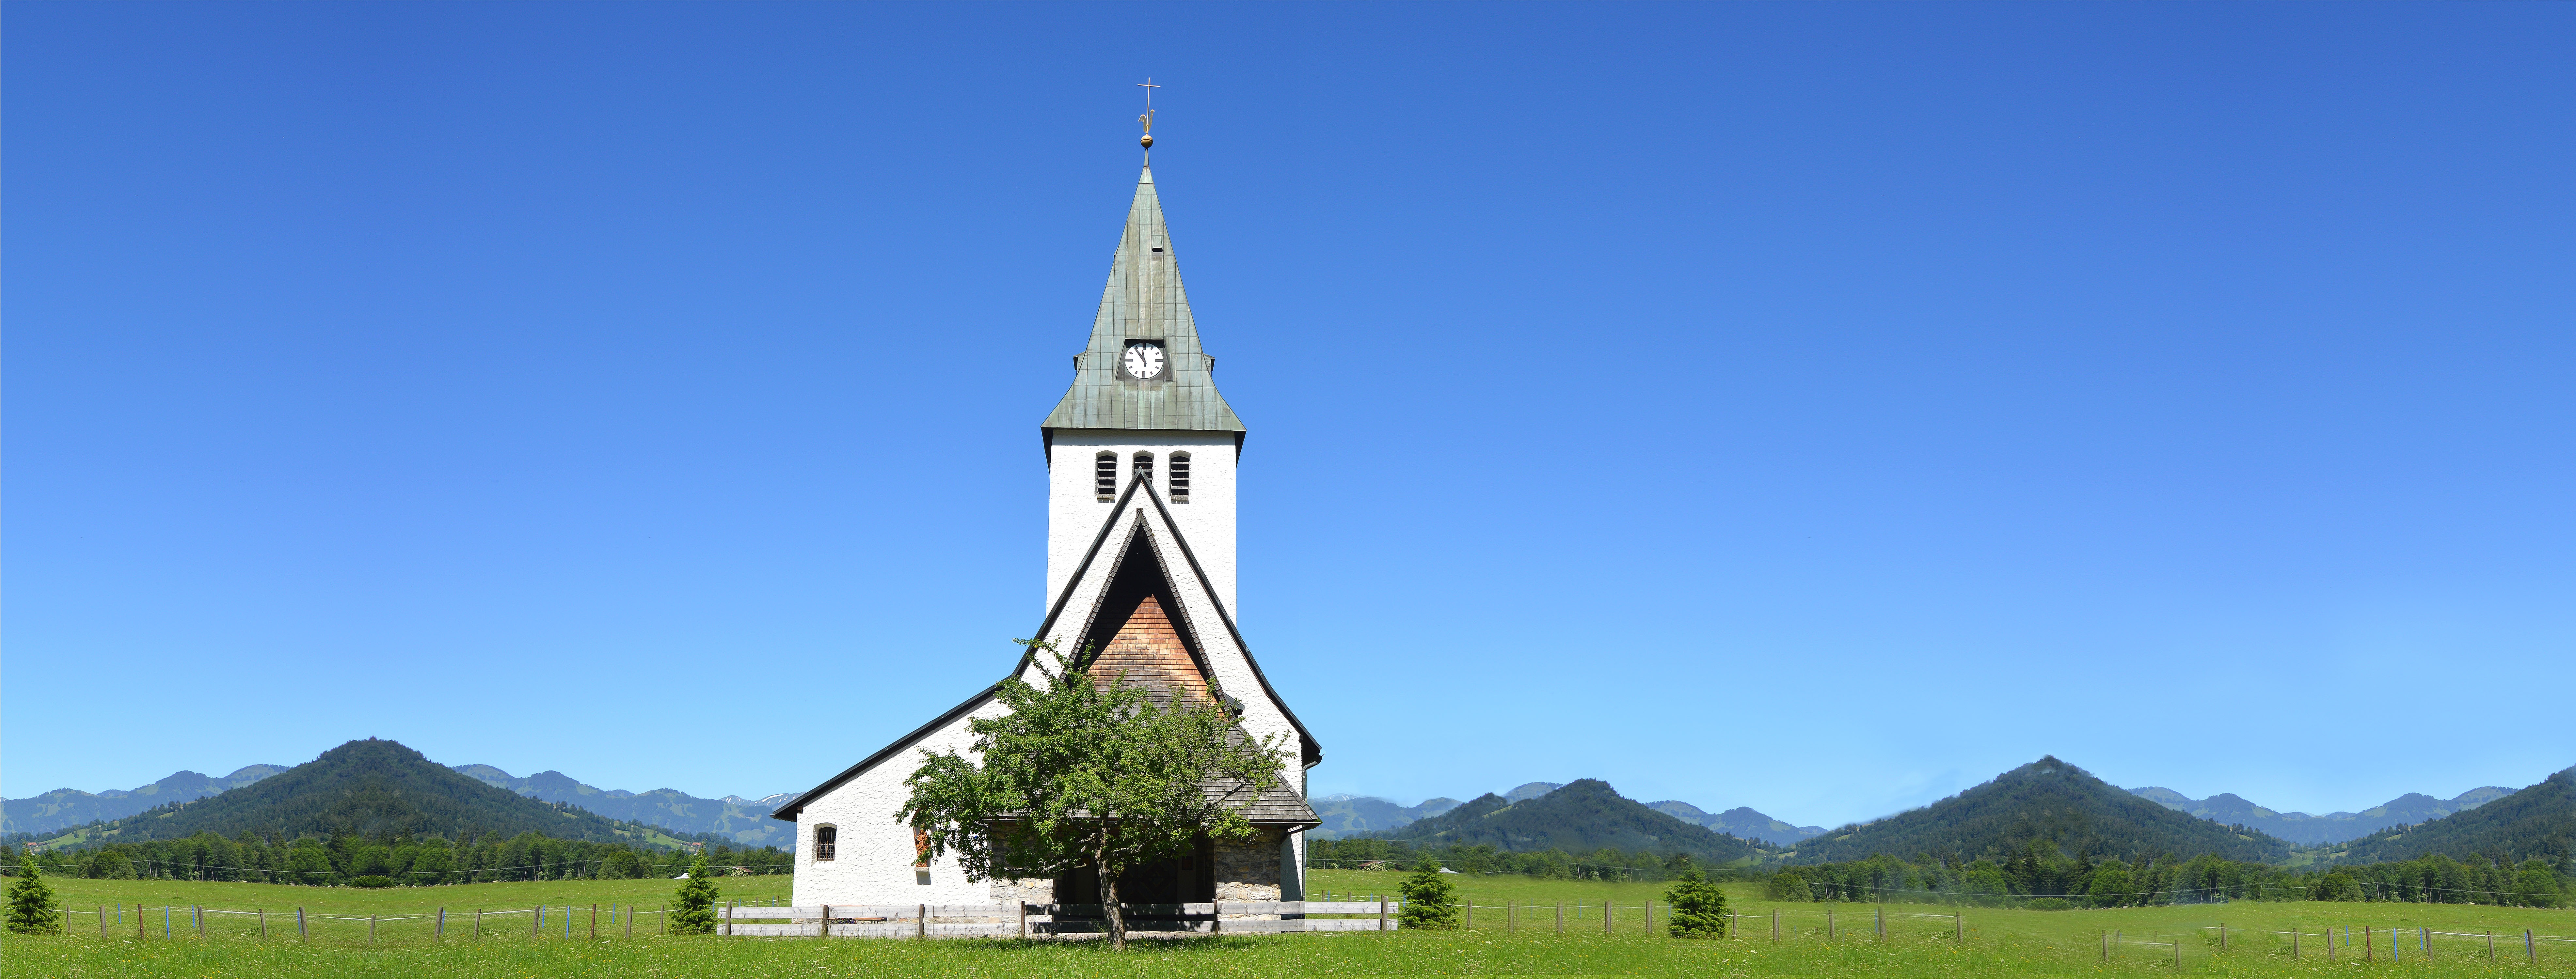
landscape, grass, horizon, sky, meadow, summer, tower, religion, landmark, blue, church, chapel, freedom, mountains, spire, steeple, bergdorf, distant, mountain panorama, allg u